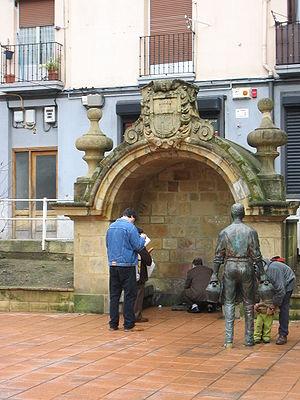
Eibar en basque ou Éibar en espagnol est une commune du Guipuscoa dans la communauté autonome du Pays basque en Espagne.